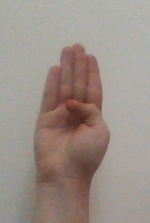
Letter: kaaf